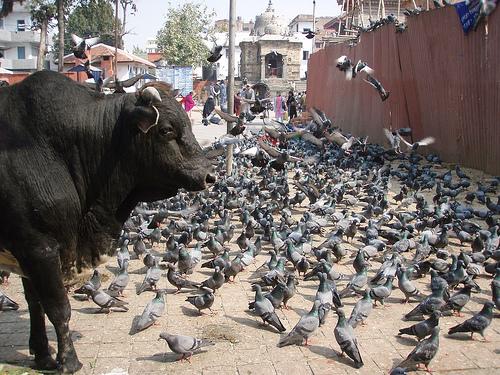
A group of pigeons behind a cow.